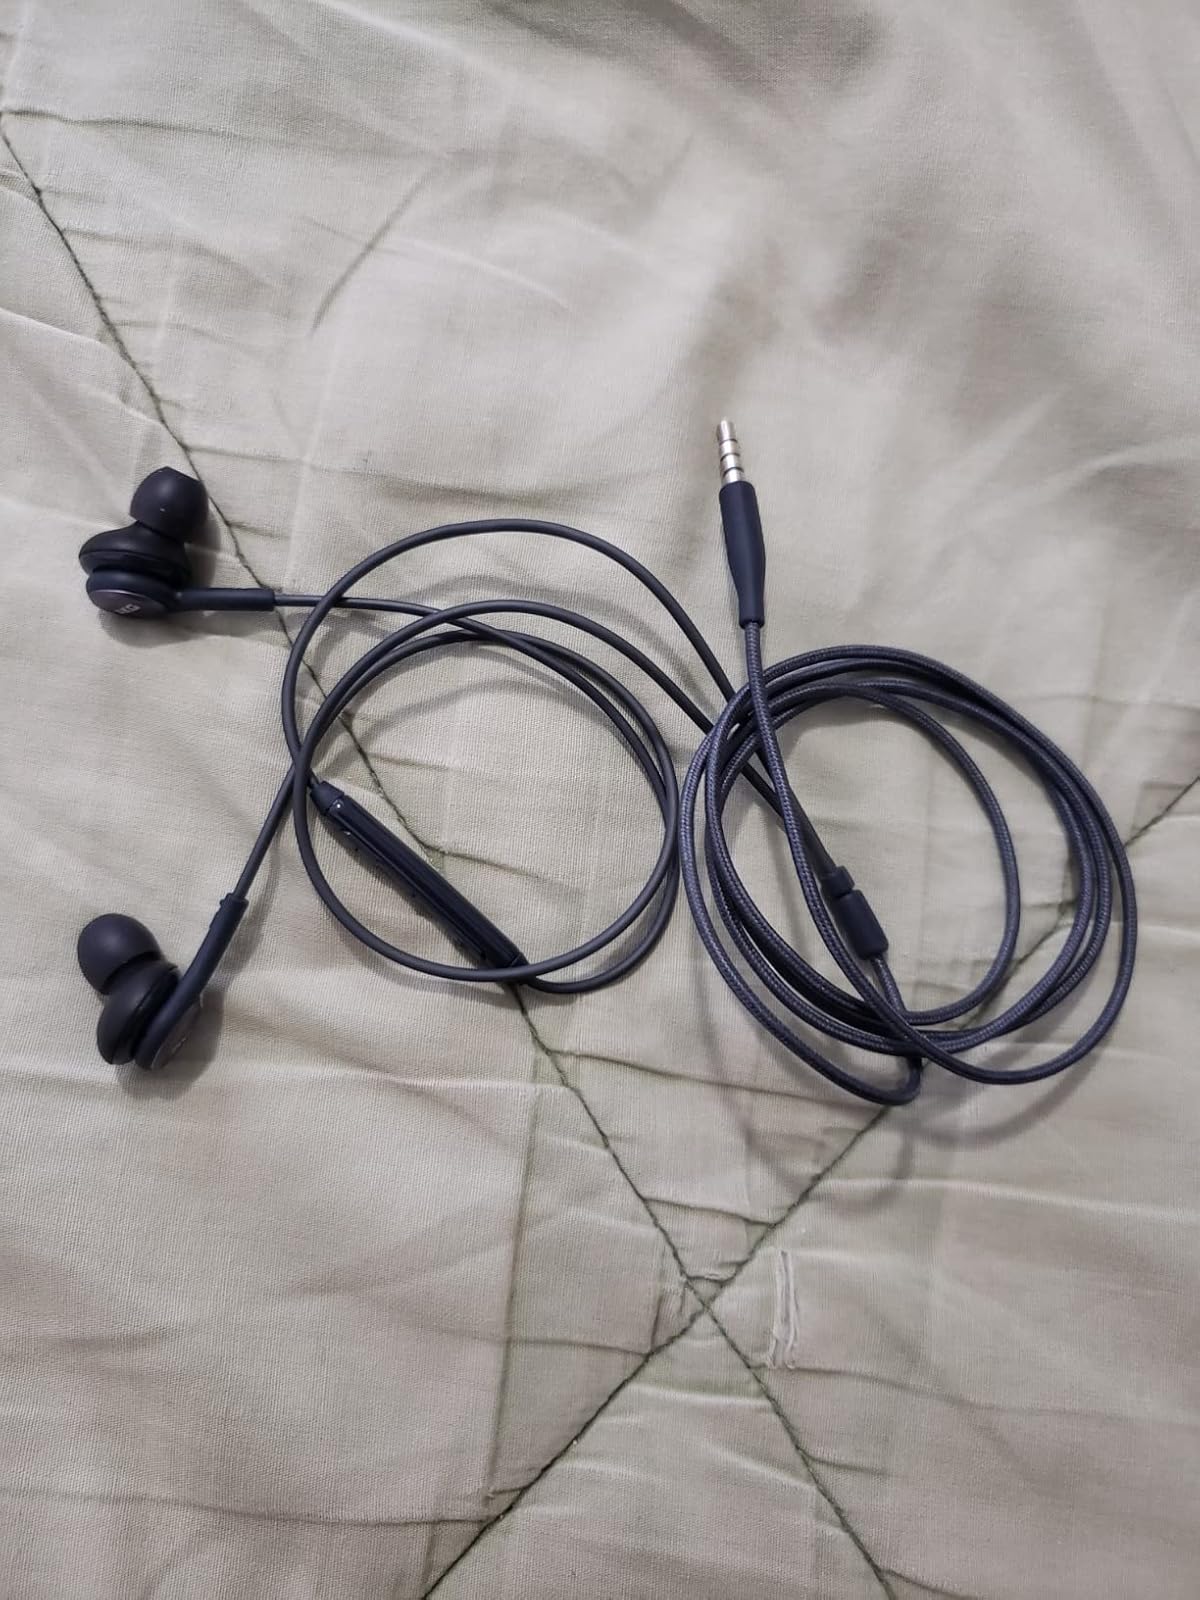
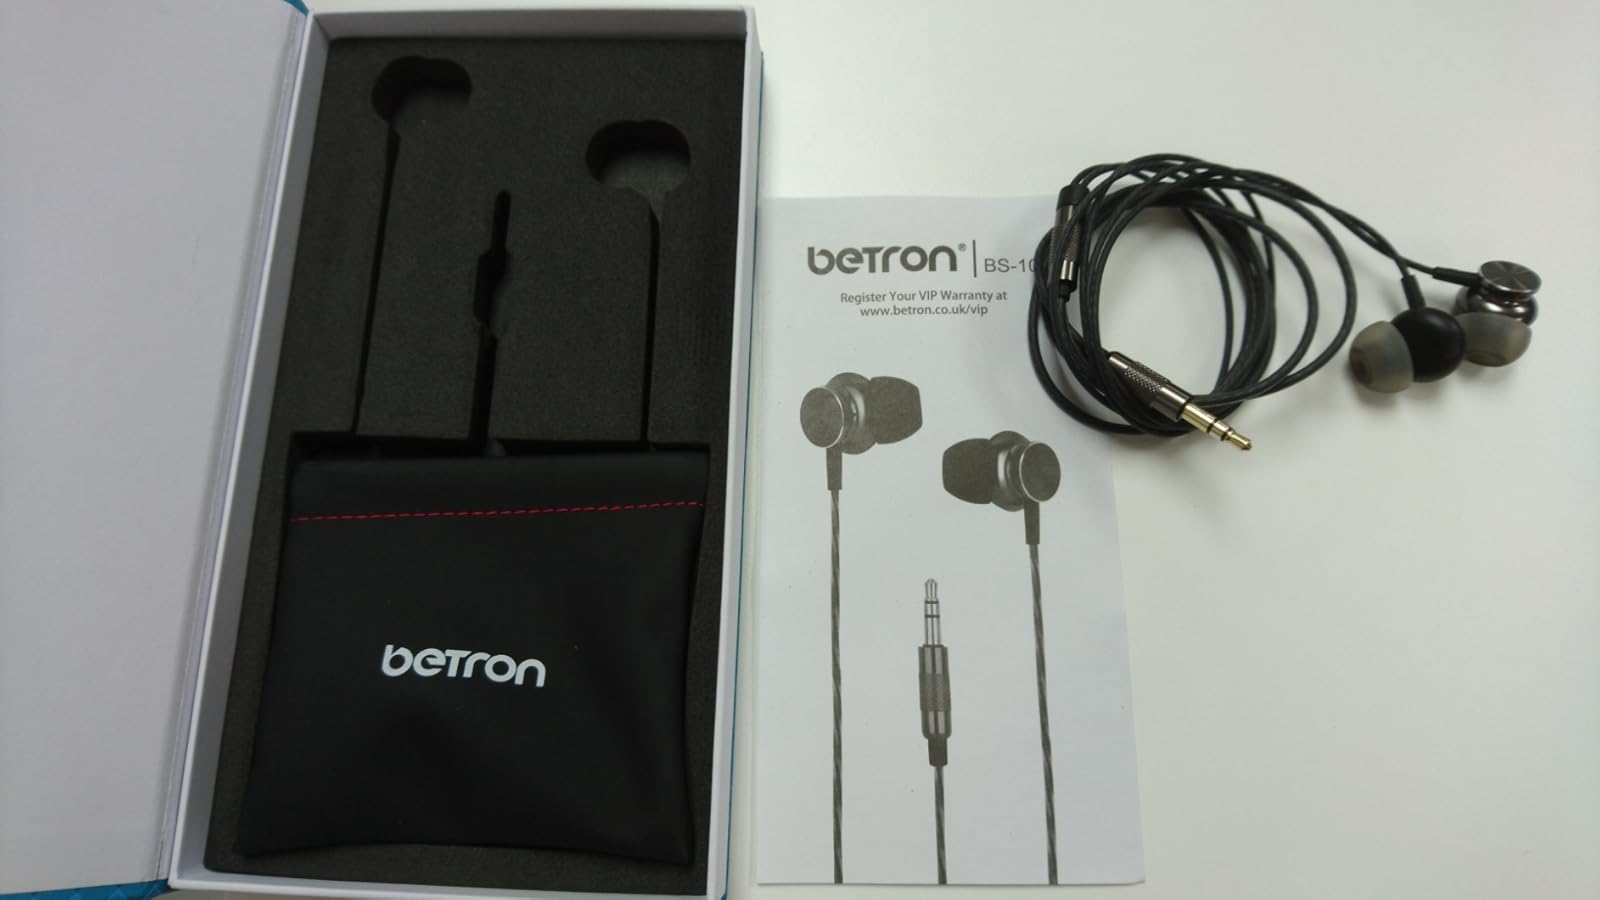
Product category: headphones
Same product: no